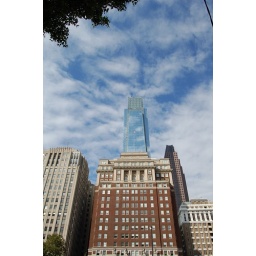
The building in the back has a facade of reflective material that creates a great chamoflage effect against the sky.